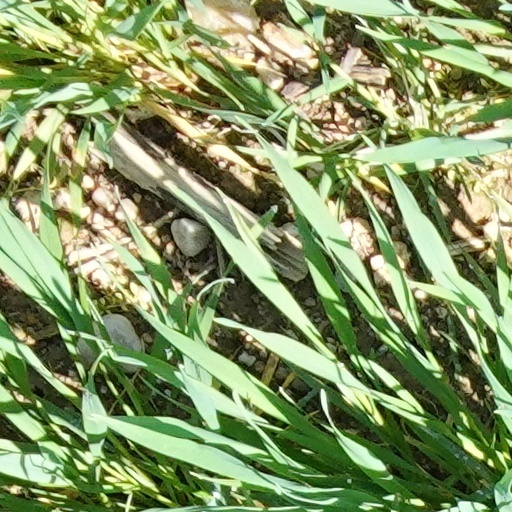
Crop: wheat